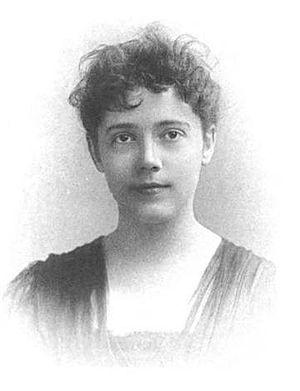
Elizabeth Bisland Wetmore est une journaliste et femme de lettres américaine, connue pour son tour du monde réalisé en 1889-1890 dans le sens contraire de sa concurrente Nellie Bly, ces aventures faisant l'objet d'une immense médiatisation.